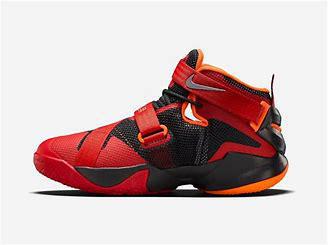
Brand: Nike
Model: Lebron 9